The Black Pin

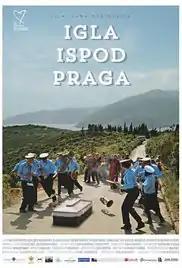
Film poster

The Black Pin is a 2016 Montenegrin drama film directed by Ivan Marinović. It was selected as the Montenegrin entry for the Best Foreign Language Film at the 89th Academy Awards but it was not nominated.